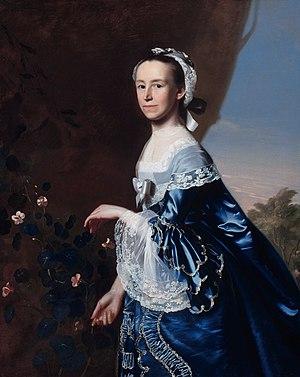
Antifédéralisme fut le nom donné à deux mouvements politiques distincts à la fin du XVIIIᵉ siècle aux États-Unis :
Mercy Otis Warren est une historienne, dramaturge et poète américaine. Elle est connue comme la « conscience de la révolution américaine », certains historiens la surnomment même « la première dame de la révolution ». Elle écrivit plusieurs pièces de théâtre anti-britanniques et anti-loyalistes entre 1772 et 1775 puis elle fut la première à donner une interprétation jeffersonienne de la révolution intitulée History of the Rise, Progress, and Termination of the American Revolution, publié en trois volumes en 1805.